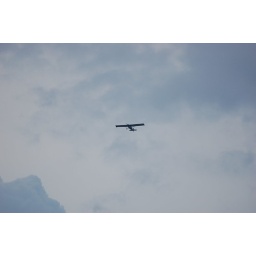
There was a Good Year Blimp and an airplane flying over our resort at the same time.